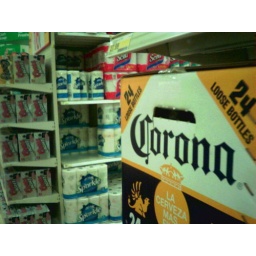
Corona and paper towels in target